Antefix

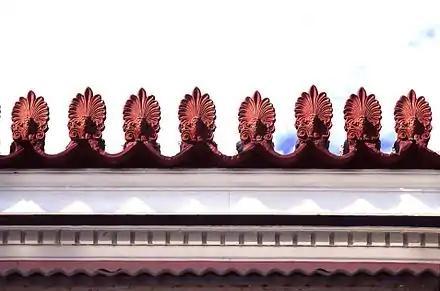
Reproduction antefixes with anthemia, Athens

In architecture, an antefix is a vertical block which terminates and conceals the covering tiles of a tiled roof (see imbrex and tegula, monk and nun). It also serves to protect the join from the elements. In grand buildings, the face of each stone antefix was richly carved, often with the anthemion ornament. In less grand buildings moulded ceramic antefixes, usually terracotta, might be decorated with figures heads, either of humans, mythological creatures, or astrological iconography, especially in the Roman period. On temple roofs, maenads and satyrs were often alternated. The frightening features of the Gorgon, with its petrifying eyes and sharp teeth, was also a popular motif to ward off evil. A Roman example from the Augustan period features the butting heads of two billy goats. It may have had special significance in imperial Rome since the constellation Capricorn was adopted by the emperor Augustus as his own lucky star sign and appeared on coins and legionary standards. By this time they were found on many large buildings, including private houses. The earliest examples in museum collections date back to the 7th century BCE in both Greece and Etruria.